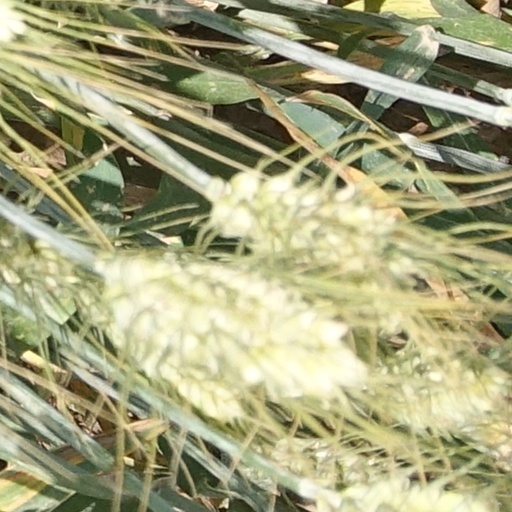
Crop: wheat